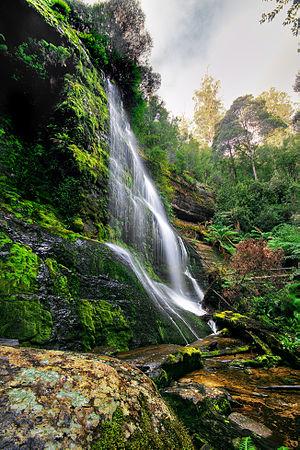
Le parc national du mont Field est un parc national australien de 158,81 km² créé en 1916 au centre de l'île de Tasmanie, à 64 km au nord-ouest de Hobart. On y trouve des paysages allant des forêts tempérées humides d'eucalyptus aux landes alpines au sommet du mont Field à 1 434 m d'altitude.
Cette page est une liste des chutes d'eau d'Australie.
Les chutes Marriott sont des chutes d'eau à proximité du parc national du mont Field au centre de l'île de Tasmanie en Australie. Elles sont proches des chutes Russell et des chutes Horseshoe et à quelques km des chutes Lady Barron.